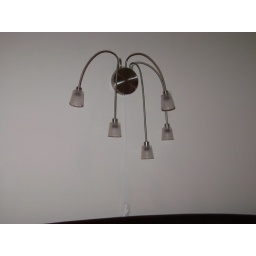
sculptural wall light, currently positioned above the bed as a reading light. Asking $20